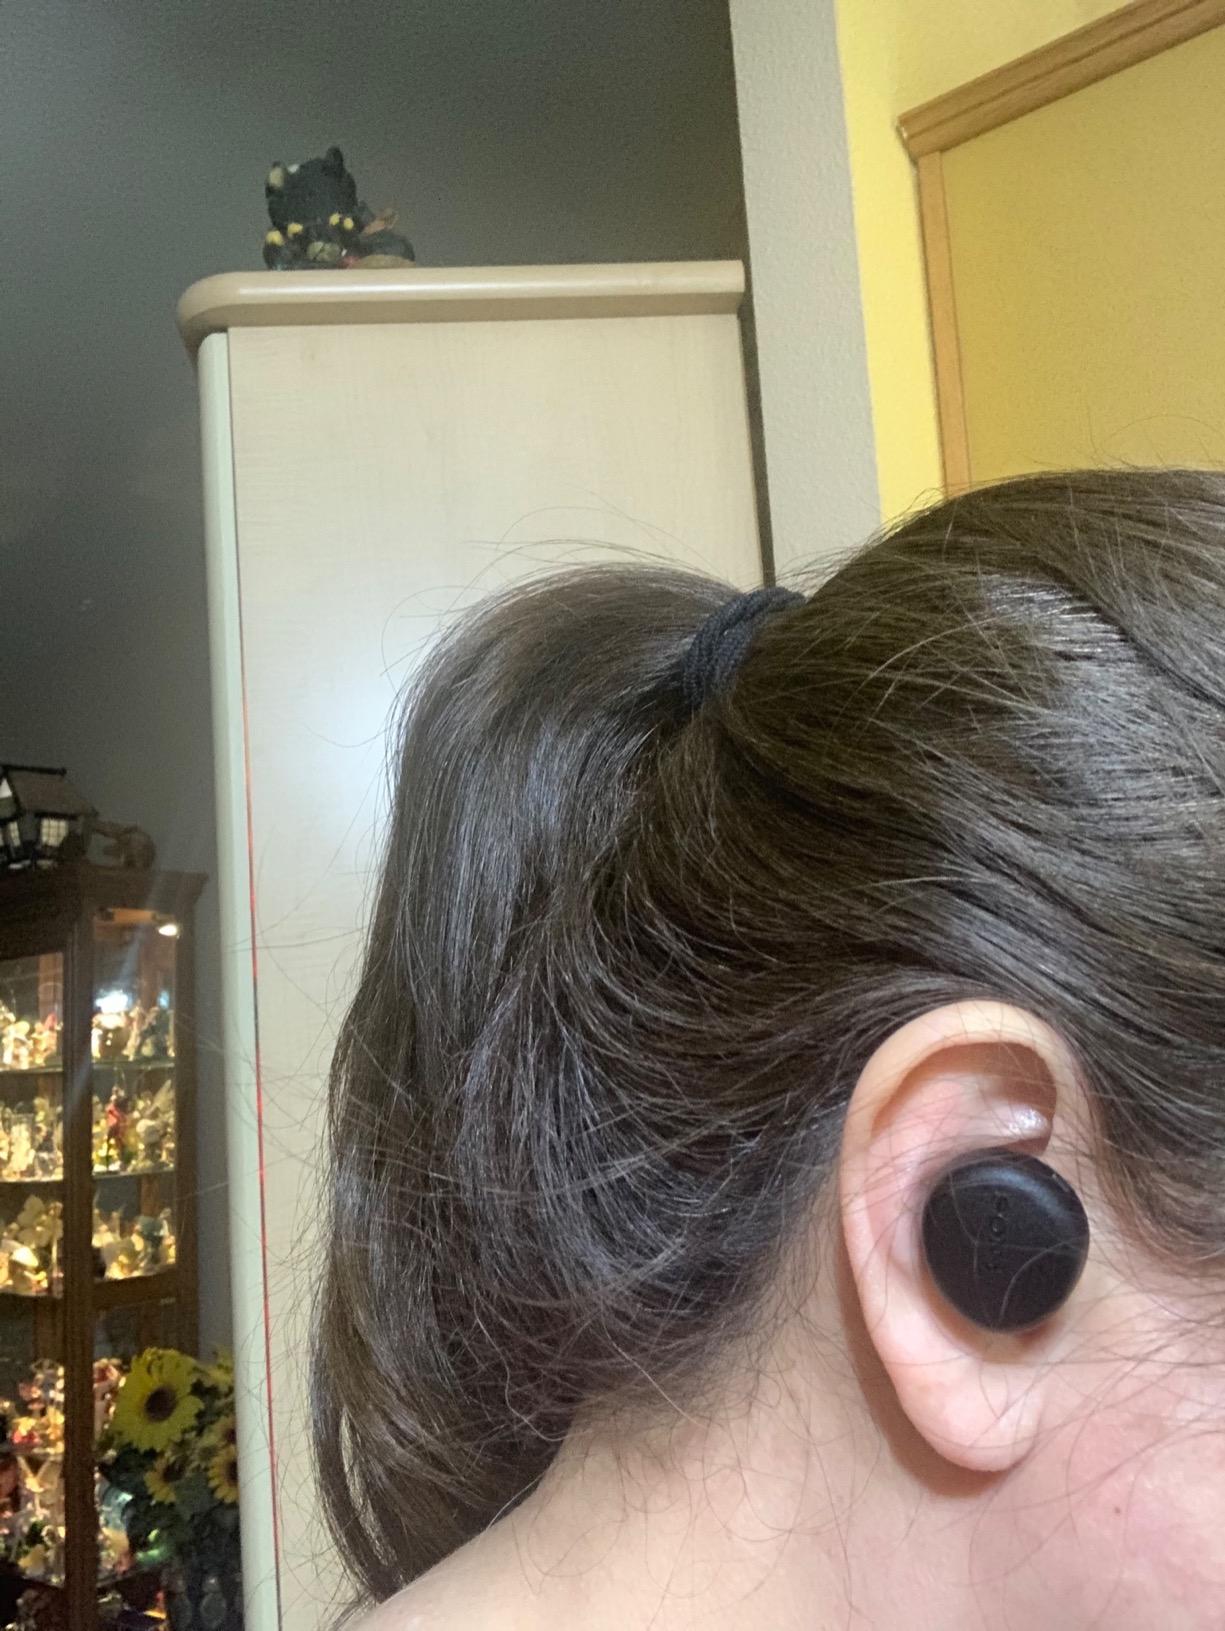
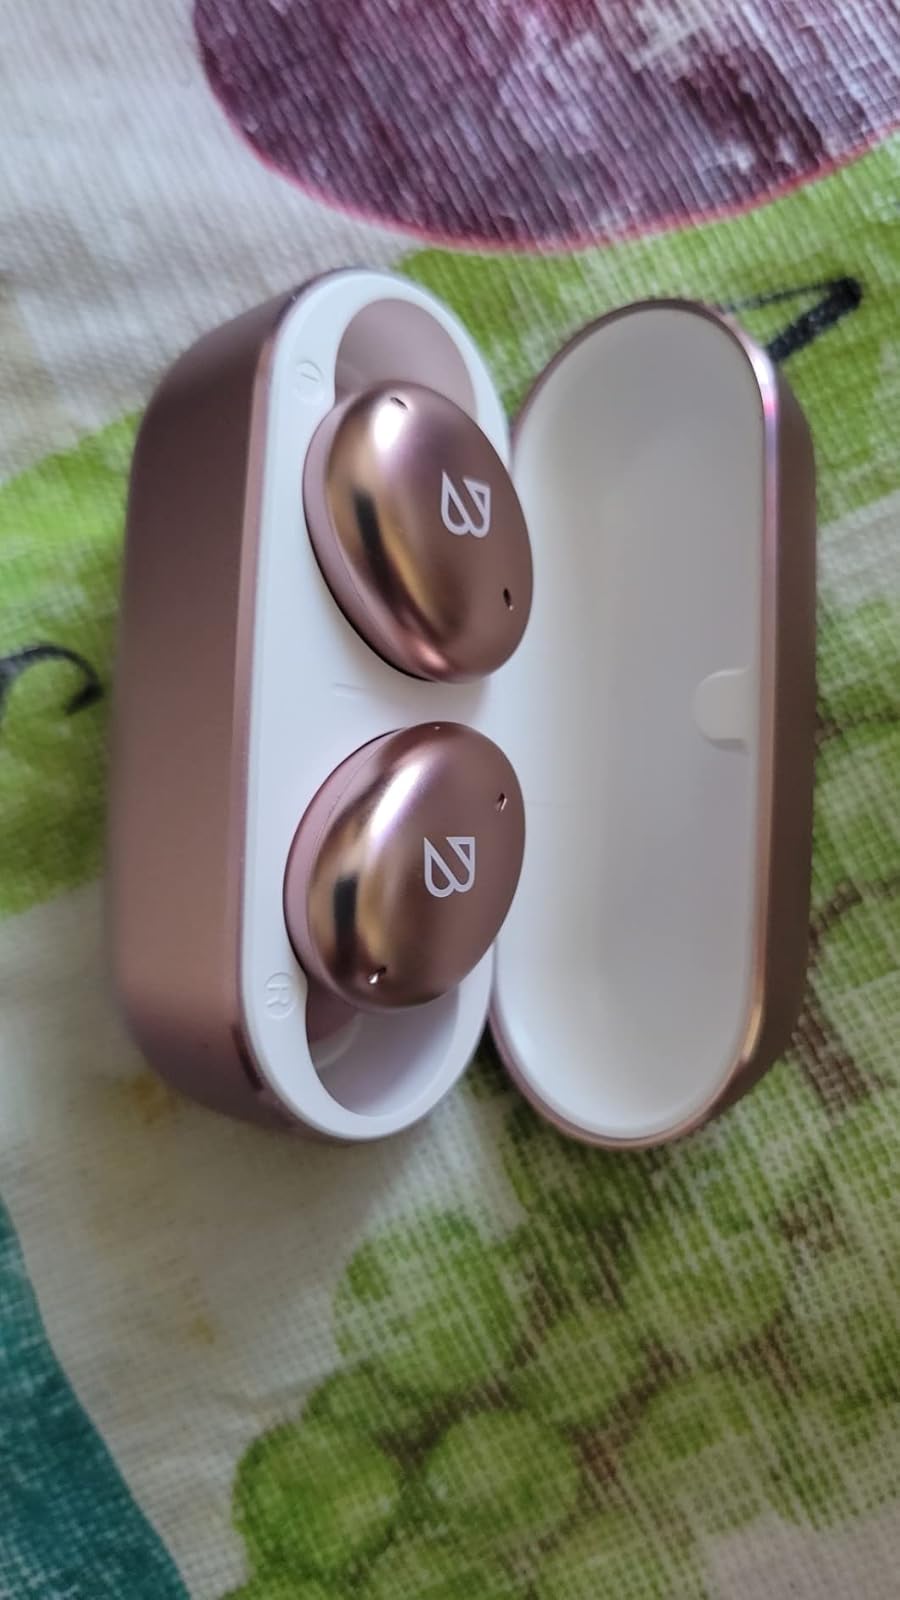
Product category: earbuds
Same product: no